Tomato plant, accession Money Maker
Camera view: horizontal (90 deg, fisheye); turntable rotation: 30 degrees
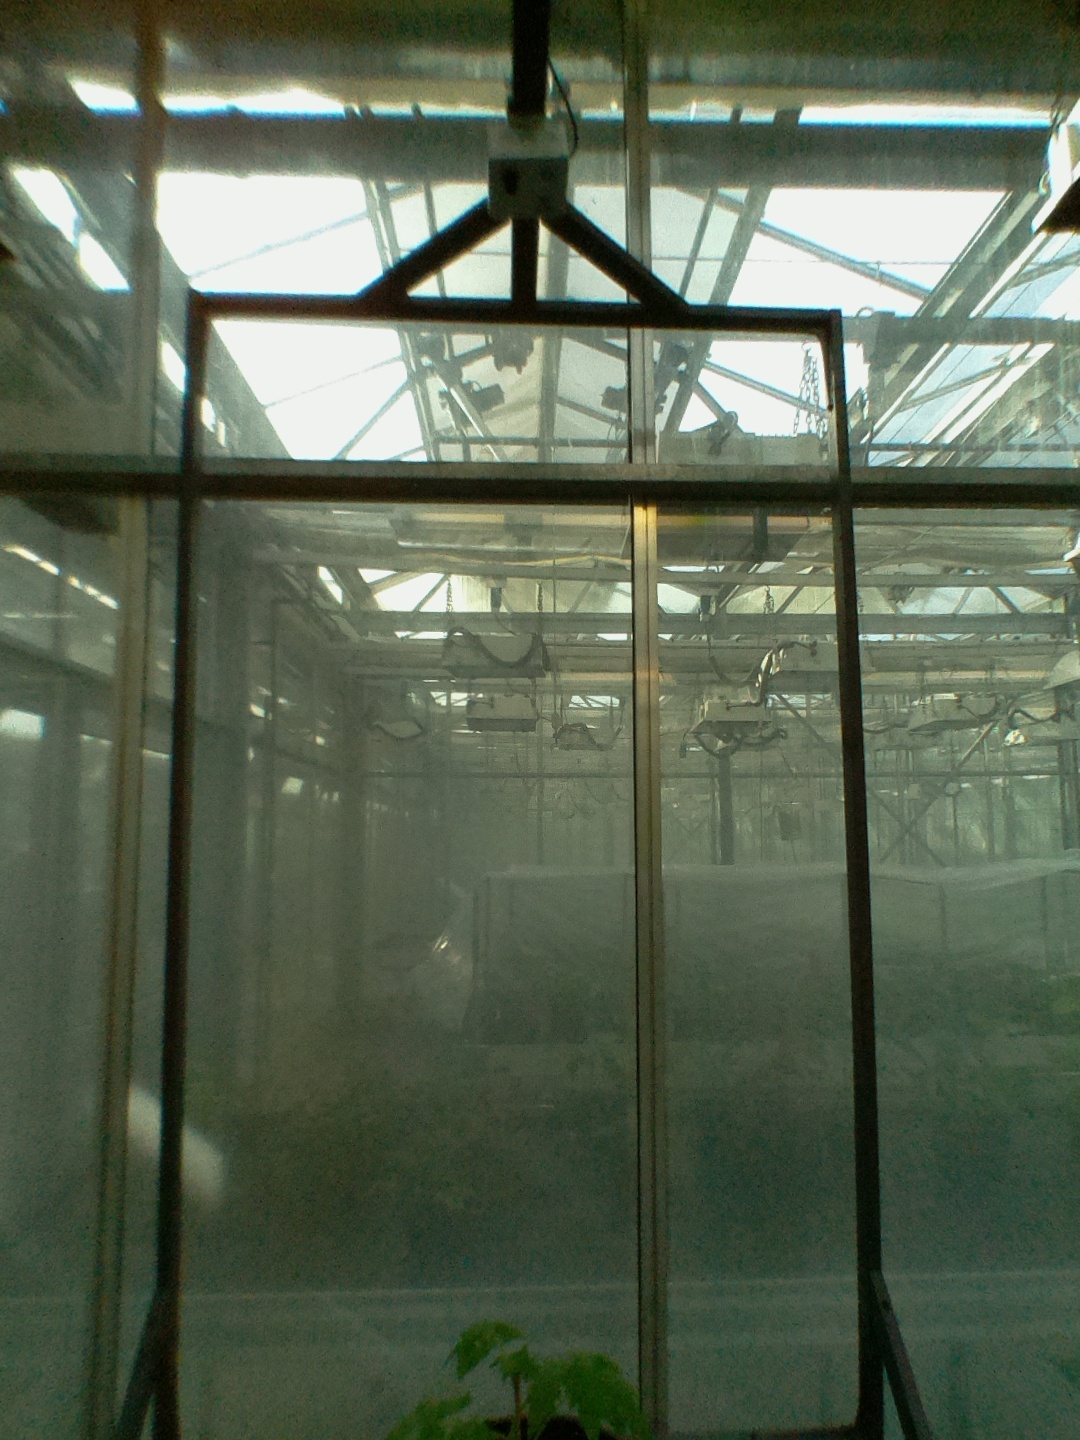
BBCH growth stage 13: 6 of true leaves visible